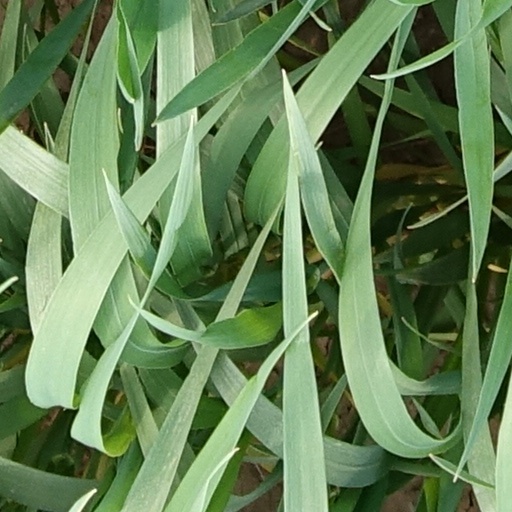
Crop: wheat